Lilongwe University of Agriculture and Natural Resources

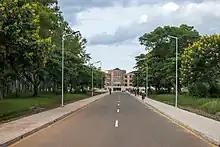

The Lilongwe University of Agriculture and Natural Resources (LUANAR) is a university outside Lilongwe, Malawi. It was formed in 2011 by a merger between Bunda College of Agriculture of the University of Malawi and Natural Resources College (NRC)".